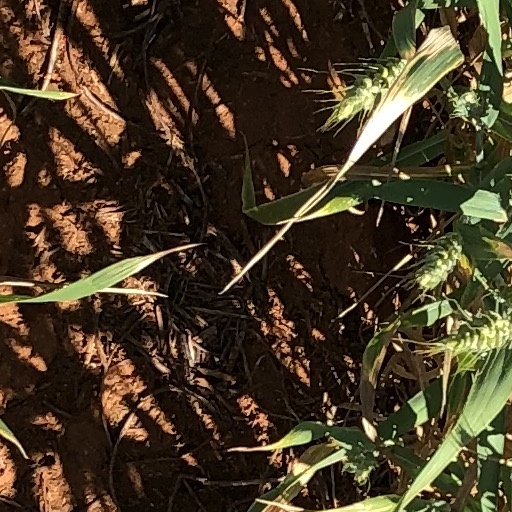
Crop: wheat